List of National Treasures of Japan (residences)

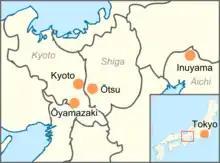
Map showing the location of residential National Treasures in Japan

The term "National Treasure" has been used in Japan to denote cultural properties since 1897.